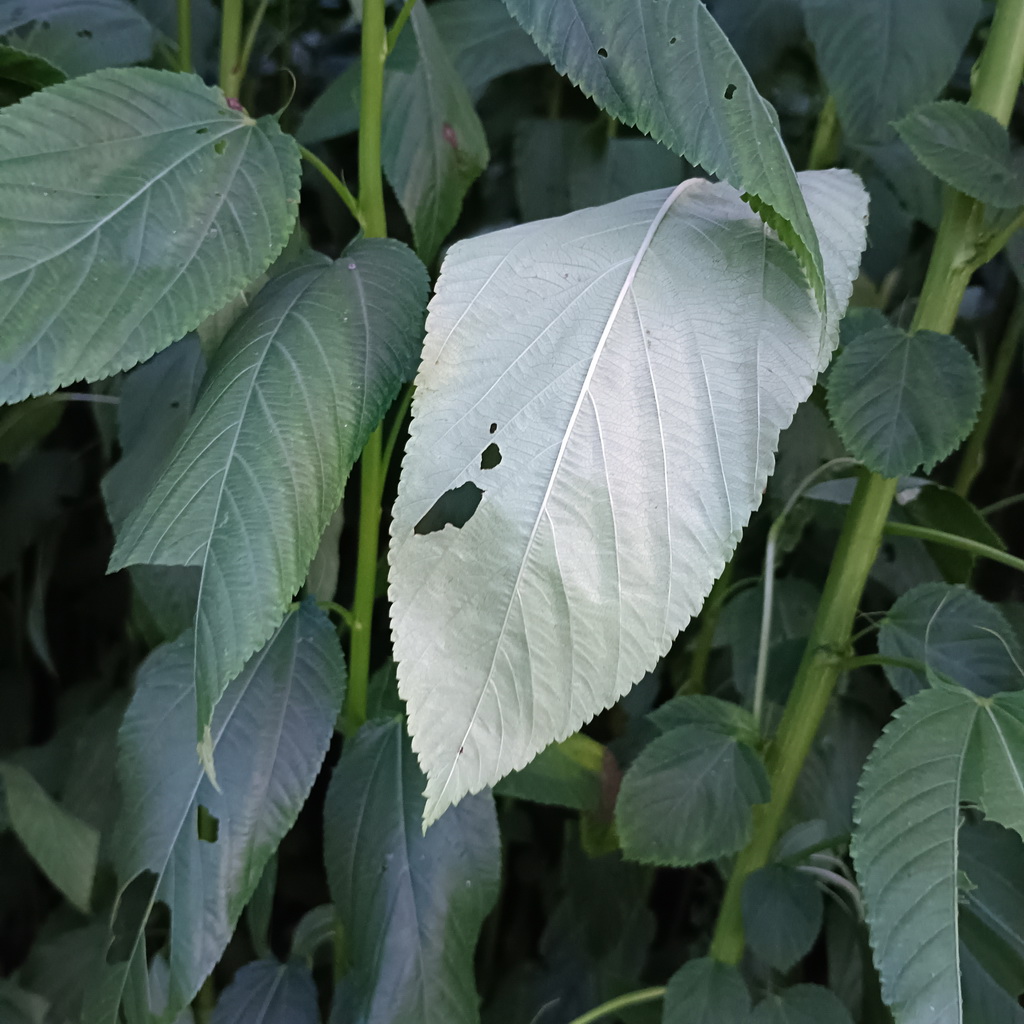
Label: Holed